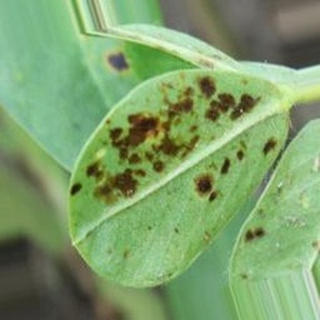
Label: groundnut_rust